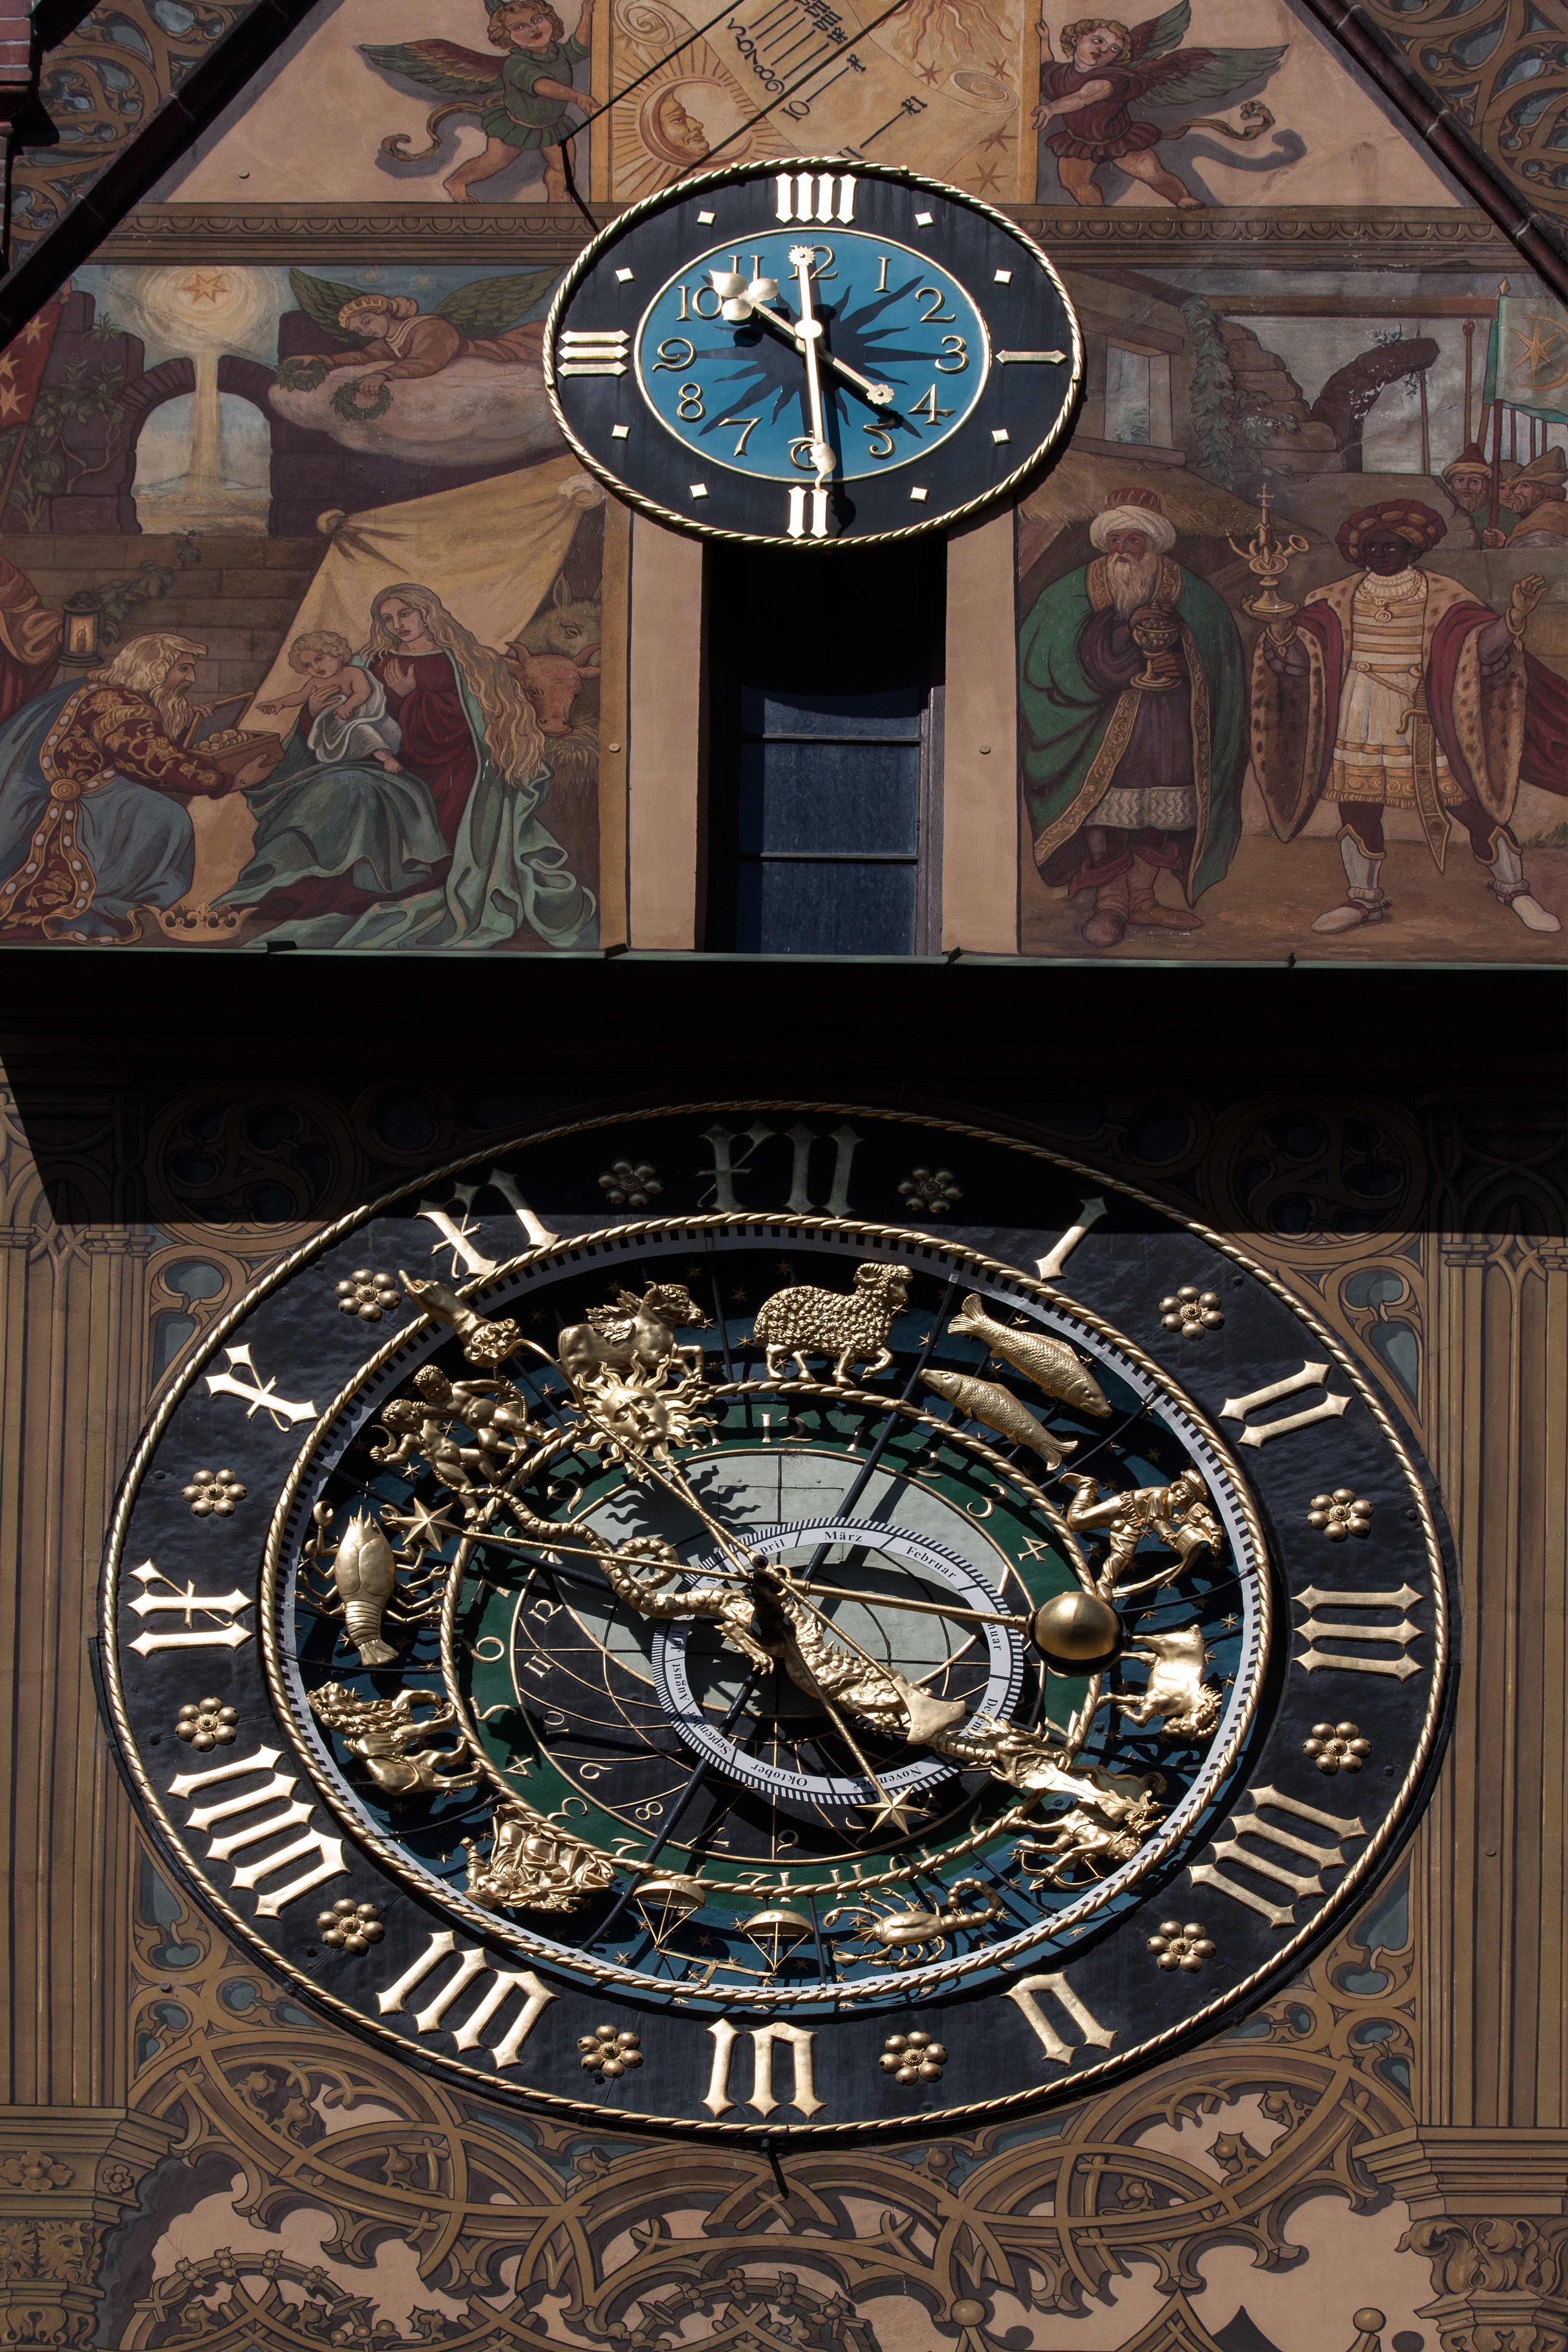
architecture, antique, window, clock, time, building, city, monument, gothic, art, painted, middle ages, screenshot, ulm, town hall, astronomical clock